Architecture of Scotland

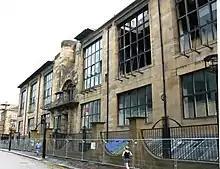
The Glasgow School of Art, often considered the greatest design of Charles Rennie Mackintosh

The Gothic Revival in architecture has been seen as an expression of Romanticism and according to Alvin Jackson, the Scots baronial style was "a Caledonian reading of the gothic". Some of the earliest evidence of a revival in Gothic architecture is from Scotland. Inveraray Castle, constructed from 1746 with design input from William Adam displays the incorporation of turrets. These were largely conventional Palladian style houses that incorporated some external features of the Scots baronial style. Robert Adam's houses in this style include Mellerstain and Wedderburn in Berwickshire and Seton House in East Lothian, but it is most clearly seen at Culzean Castle, Ayrshire, remodelled by Adam from 1777.